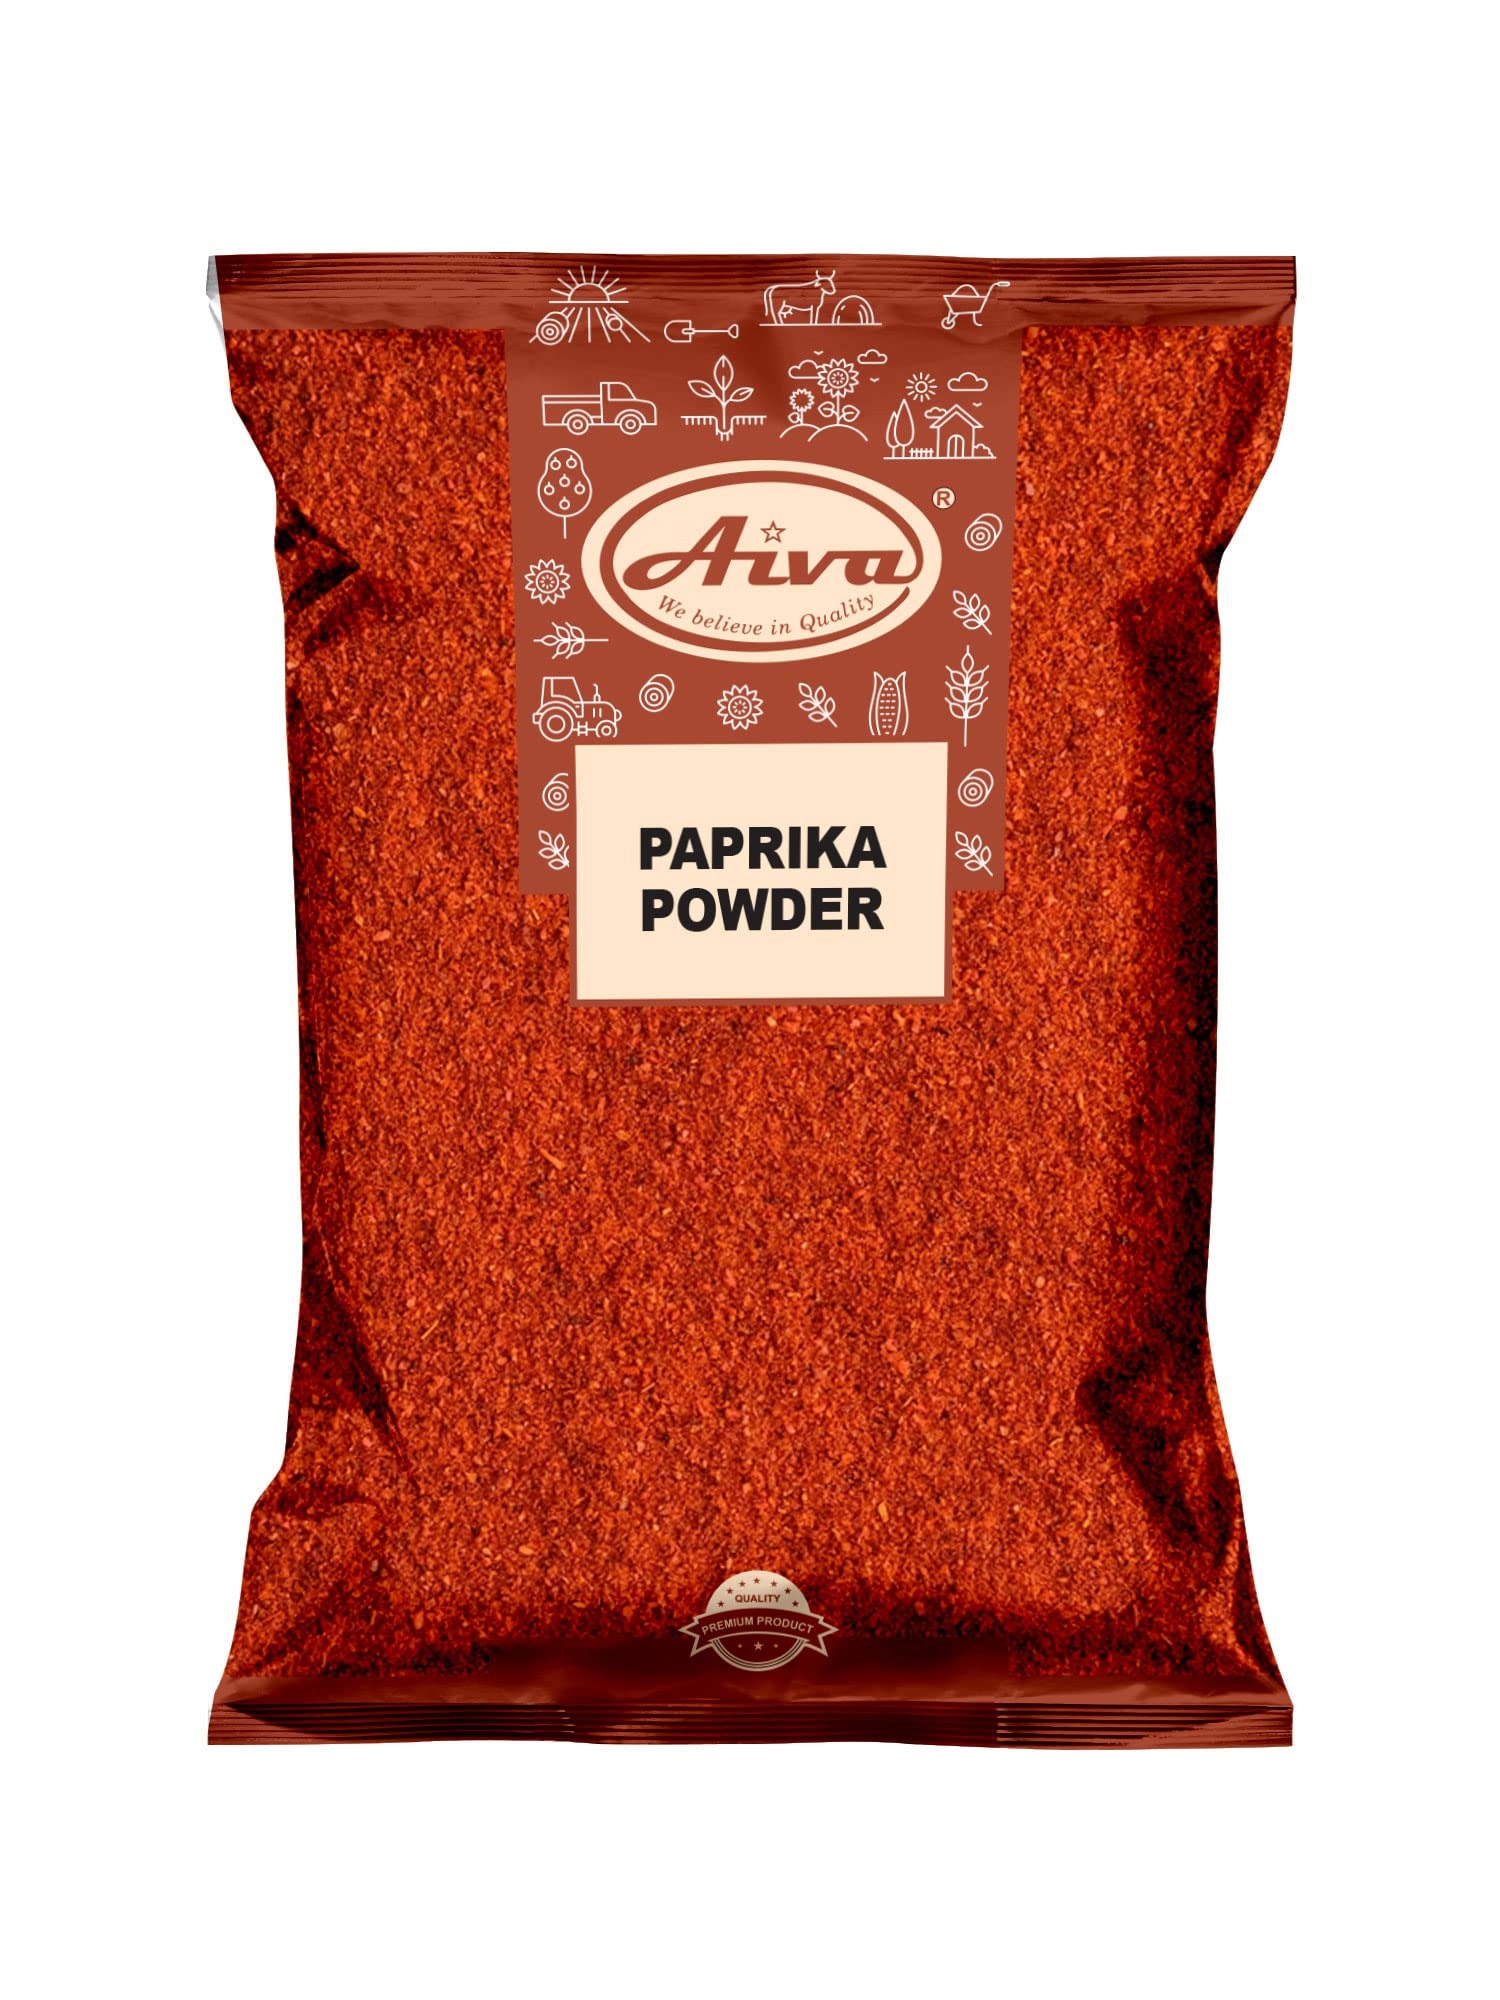
Item Name: Aiva Paprika Ground Powder (Deggi Mirch) Spice (5 LB) – All-Natural, Salt-Free, Spice for Cooking, Seasoning, and Garnishing
Bullet Point 1: 𝗣𝗥𝗘𝗠𝗜𝗨𝗠 𝗣𝗔𝗣𝗥𝗜𝗞𝗔 𝗣𝗢𝗪𝗗𝗘𝗥: Aiva Paprika Ground Powder (Deggi Mirch) is made from high-quality red chilies, delivering a vibrant red color and mildly spicy, smoky flavor that enhances a wide variety of dishes.
Bullet Point 2: 𝗩𝗘𝗥𝗦𝗔𝗧𝗜𝗟𝗘 𝗦𝗘𝗔𝗦𝗢𝗡𝗜𝗡𝗚: Ideal for adding a flavorful kick to curries, soups, stews, sauces, and marinades. Also great for sprinkling on roasted vegetables, fries, and grilled meats for a rich, savory finish.
Bullet Point 3: 𝗔𝗟𝗟-𝗡𝗔𝗧𝗨𝗥𝗔𝗟 & 𝗦𝗔𝗟𝗧-𝗙𝗥𝗘𝗘: Our paprika powder is natural, free from artificial colors, additives, and preservatives, making it a wholesome choice for your cooking and seasoning needs.
Bullet Point 4: 𝗕𝗨𝗟𝗞 𝗩𝗔𝗟𝗨𝗘 𝗣𝗔𝗖𝗞: The 5 LB bulk pack is perfect for home chefs, food service professionals, and anyone who loves to cook with bold flavors, ensuring you have plenty for all your culinary creations.
Bullet Point 5: 𝗦𝗧𝗔𝗬𝗦 𝗙𝗥𝗘𝗦𝗛 𝗟𝗢𝗡𝗚𝗘𝗥: Packaged in a bag to lock in freshness and aroma, making it convenient to store and use as needed for your favorite recipes.
Product Description: 𝗣𝗥𝗘𝗠𝗜𝗨𝗠 𝗣𝗔𝗣𝗥𝗜𝗞𝗔 𝗣𝗢𝗪𝗗𝗘𝗥: Aiva Paprika Ground Powder (Deggi Mirch) is made from high-quality red chilies, delivering a vibrant red color and mildly spicy, smoky flavor that enhances a wide variety of dishes.
Value: 80.0
Unit: Ounce

Price: 34.99